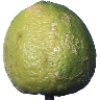
Label: Limes 1